Hay

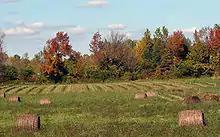
These round bales have been left in the field for many months, perhaps more than a year, exposed to weather, and appear to be rotting. Not all animals can safely eat hay with rot or mold.

Small square bales are made in two main variations. The smaller "two-tie" (two twines to hold the bale together) or larger "three-tie" (three twines to hold the bale together). They vary in size within both groups but are generally popular in different markets. The smaller two-tie bales are favored in the hobby animal market and are preferred for their convenient size. The larger, three-tie bales are favored by producers wanting to export bales because of the increase of efficiency in transportation and also by customers for a better price per ton. The two-tie small bales are the original form factor of hay bales. Balers for both types of small bales are still manufactured, as well as stackers, bundlers and bale accumulators for handling them. Some farms still use equipment manufactured over 50 years ago to produce small bales. The small bale remains part of overall ranch lore and tradition with "hay bucking" competitions still held for fun at many rodeos and county fairs. Small square bales are often stacked mechanically or by hand in a crisscrossed fashion sometimes called a "haystack", "rick" or "hayrick". Rain tends to wash nutrition out of hay and can cause spoilage or mold; hay in small square bales is particularly susceptible. Small bales are, therefore, often stored in a haymow or hayshed. Haystacks built outside are usually protected by tarpaulins. If this is not done, the top two layers of the stack are often lost to rot and mold, and if the stack is not arranged in a proper haystack, moisture can seep even deeper into the stack. The rounded shape and tighter compaction of round bales make them less susceptible to spoilage, as the water is less likely to penetrate the bale. Adding net wrap, which is not used on square bales, offers even more weather resistance. People who keep small numbers of animals may prefer small bales that one person can handle without machinery. There is also a risk that hay bales may be moldy or contain decaying carcasses of tiny creatures accidentally killed by baling equipment and swept up into the bale, producing toxins such as botulinum toxin. Both can be deadly to non-ruminant herbivores such as horses, and when this occurs, the entire contaminated bale generally is thrown out, another reason some people continue to support the market for small bales.